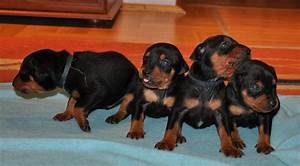
Label: dog